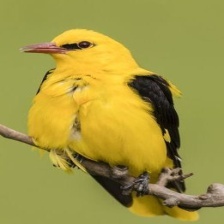
Species: EURASIAN GOLDEN ORIOLE
Scientific name: ORIOLUS ORIOLUS